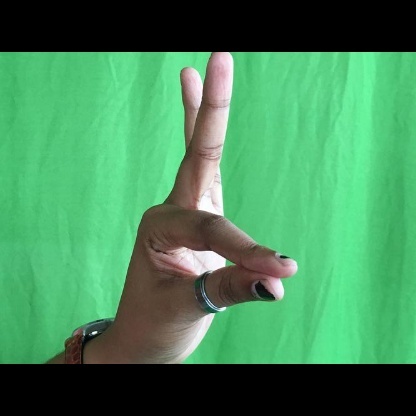
Mudra: Hamsasyam